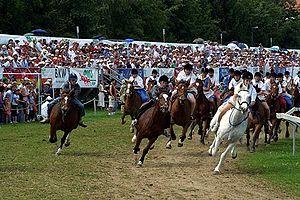
Le Franches-Montagnes, est l'unique race chevaline d'origine suisse subsistante. Il provient du district des Franches-Montagnes dans le canton du Jura où des chevaux de travail montagnards sont recensés depuis le XIVᵉ siècle. Il s'est constitué principalement au XIXᵉ siècle à partir de croisements réguliers entre des juments indigènes robustes de type Comtois et des étalons de diverses races européennes, en particulier Anglo-normands. À la fin du XIXᵉ siècle naissent les deux étalons fondateurs de la race, Vaillant et Imprévu, dont les deux lignées restent les plus importantes de nos jours. Son stud-book est ouvert en 1924 et depuis la fin du XXᵉ siècle, il se fait connaître en dehors de son pays natal, particulièrement en France, en Allemagne et en Italie.